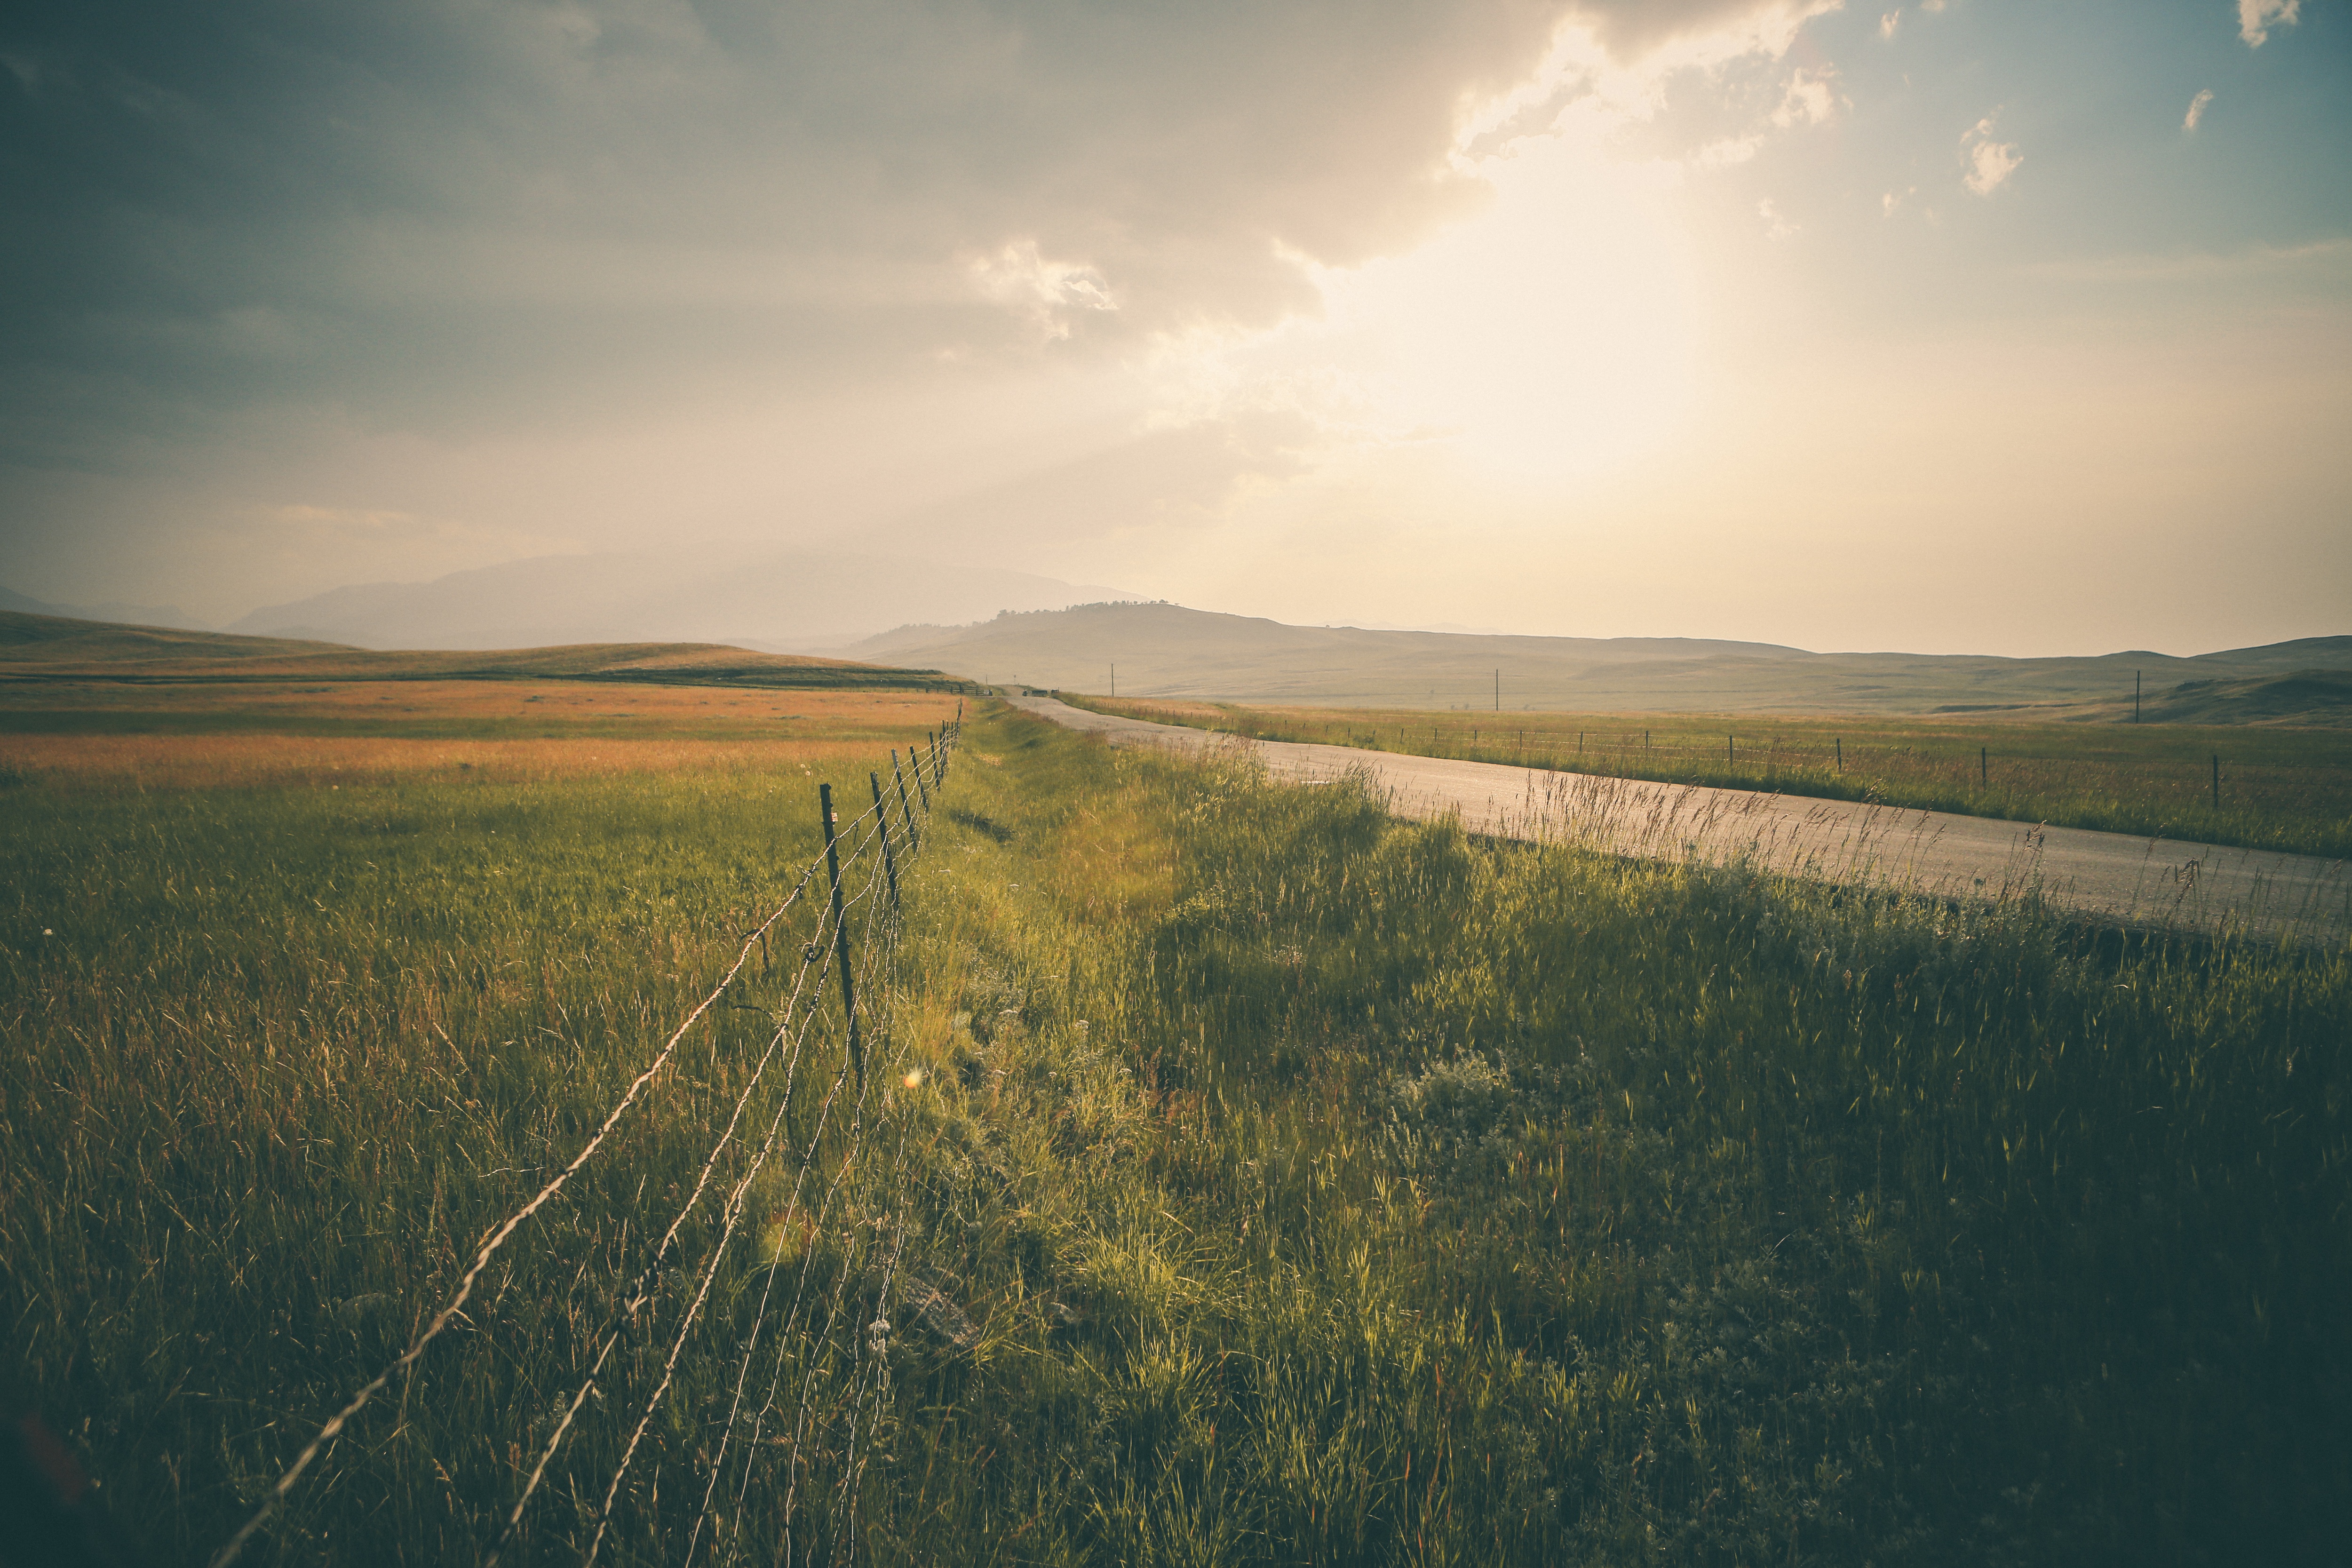
landscape, sea, tree, nature, grass, horizon, marsh, mountain, light, fence, cloud, sky, sun, sunrise, sunset, mist, field, meadow, prairie, sunlight, morning, hill, wind, dawn, dusk, evening, reflection, agriculture, plain, grassland, wetland, habitat, rural area, natural environment, atmospheric phenomenon, grass family